Suzanne Lee

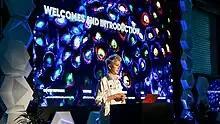
Biofabricate CEO Suzanne Lee at the 2022 edition of the Biofabricate Summit in New York.

In an interview with WIPO Magazine, Suzanne Lee explained that biofabrication involves utilizing microorganisms to create materials and ingredients for human use, such as fuel, food, and fibers. Lee envisions these organisms as the cell factories of the future, providing high-value ingredients without depleting precious land resources: "The ultimate goal is to bring individuals together to use biomaterials for consumer goods and grow the sector."